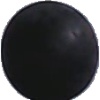
Label: Grape Blue 1